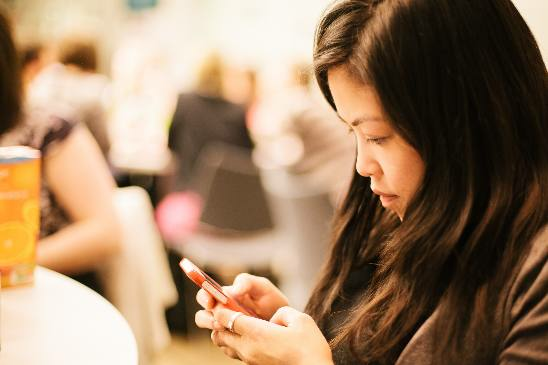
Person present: Yes